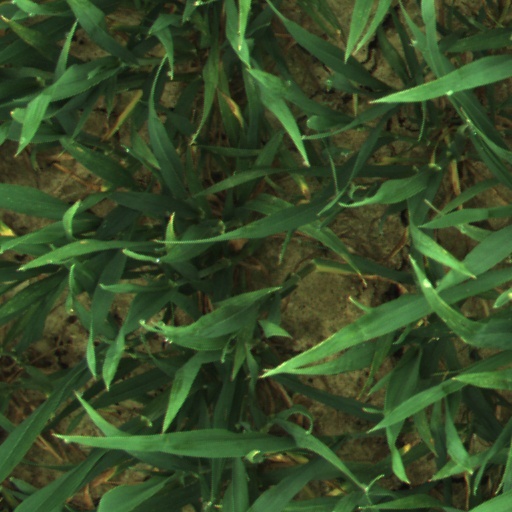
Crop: wheat